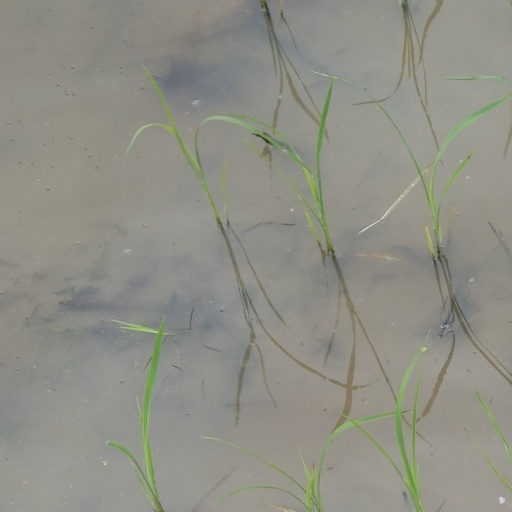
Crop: rice